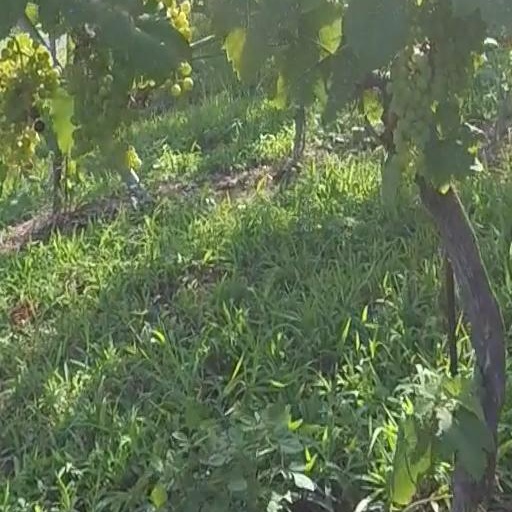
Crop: grape